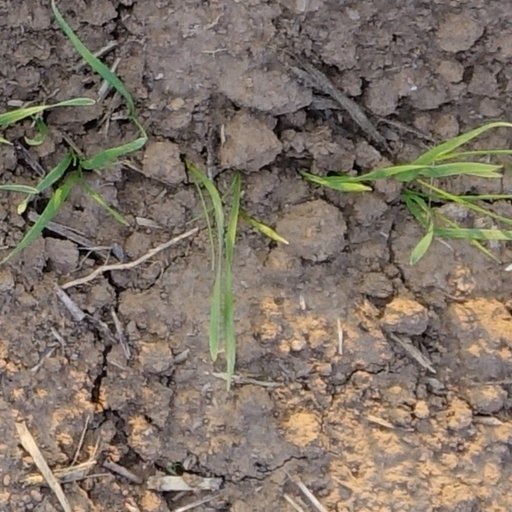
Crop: wheat